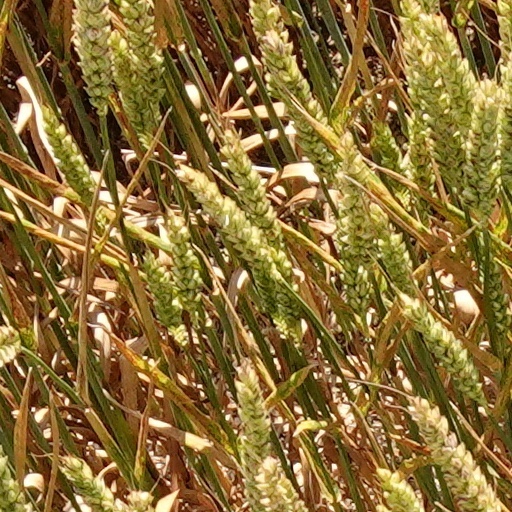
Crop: wheat